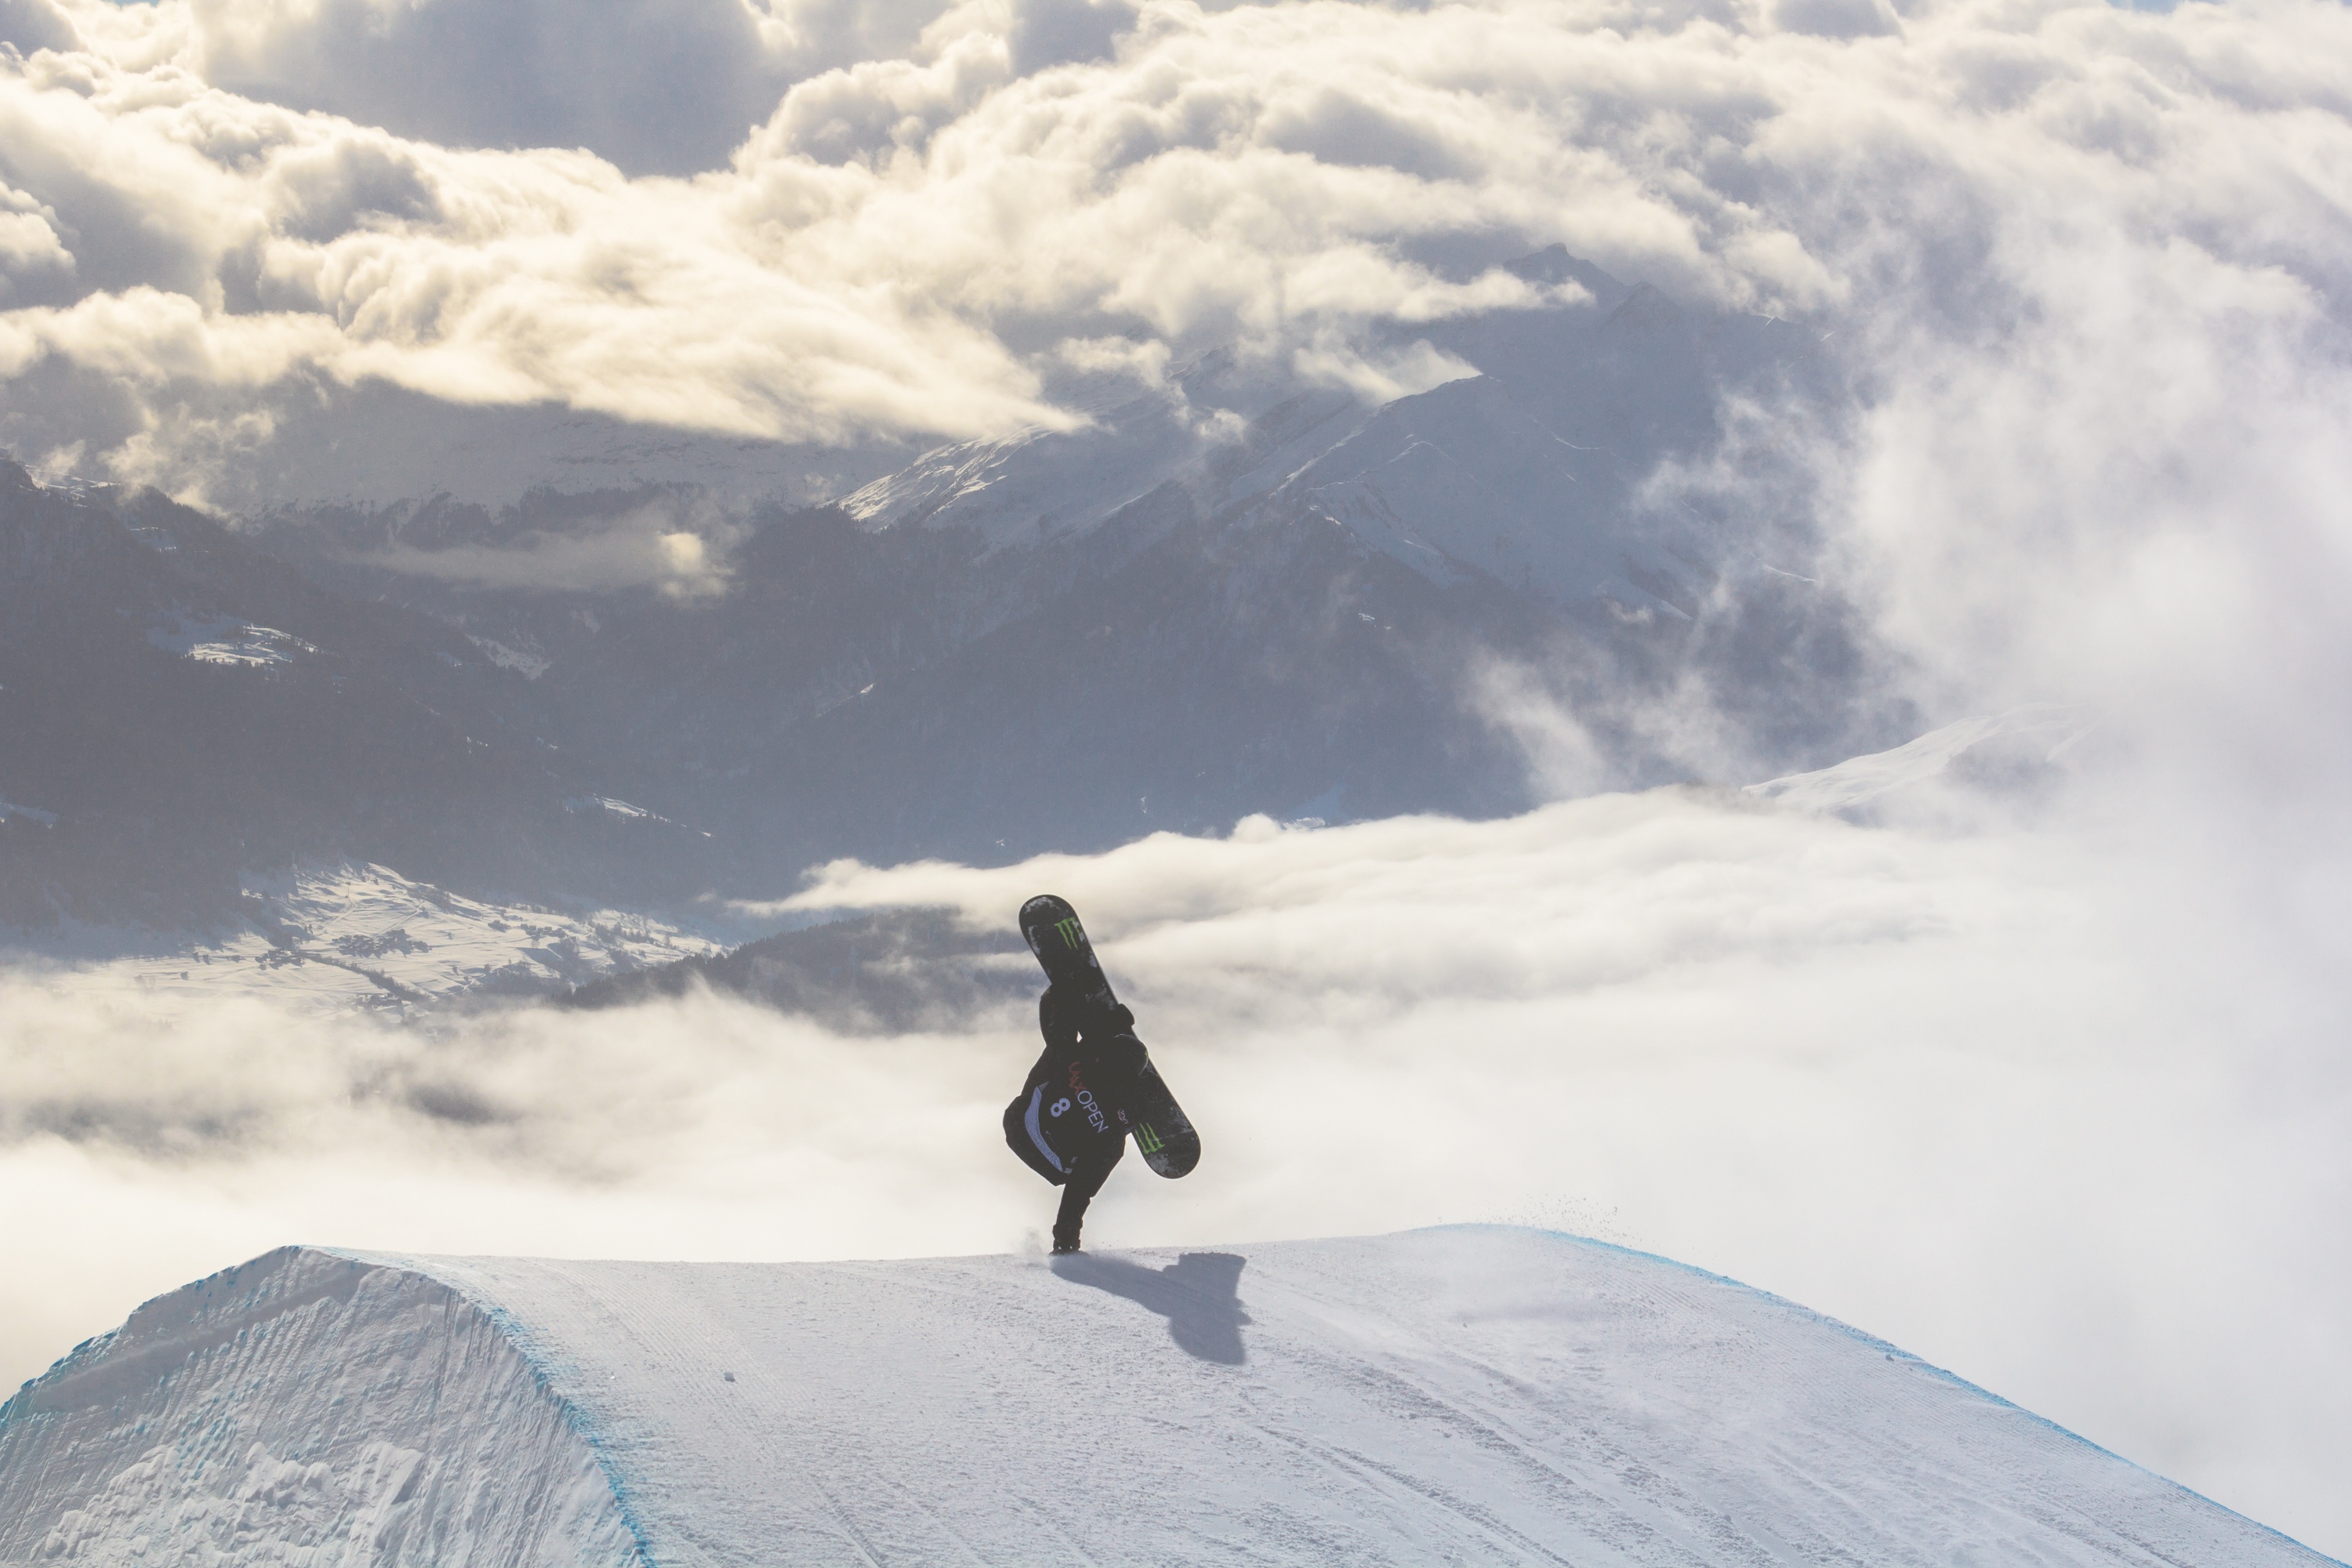
mountain, snow, winter, cloud, sky, wave, mountain range, weather, extreme sport, mountaineering, winter sport, sports, footwear, ski equipment, outdoor recreation, atmosphere of earth, mountainous landforms, geological phenomenon